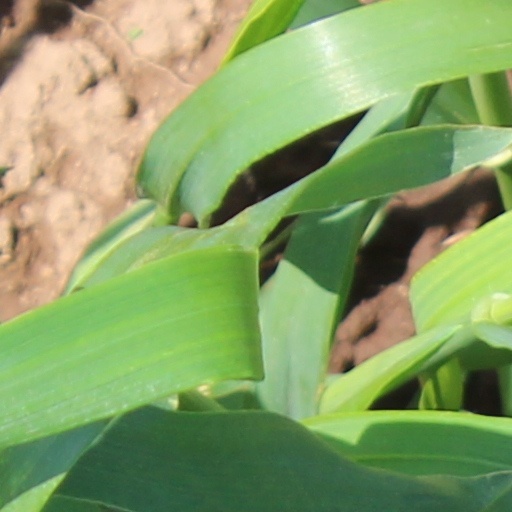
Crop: wheat